Answer in natural language. Consider the 3D positions of the objects in the scene and not just the 2D positions in the image. Is the centerpoint of  bluegrey rectangular table at a higher height than black dresser with multiple drawers? Choose between the following options: no or yes
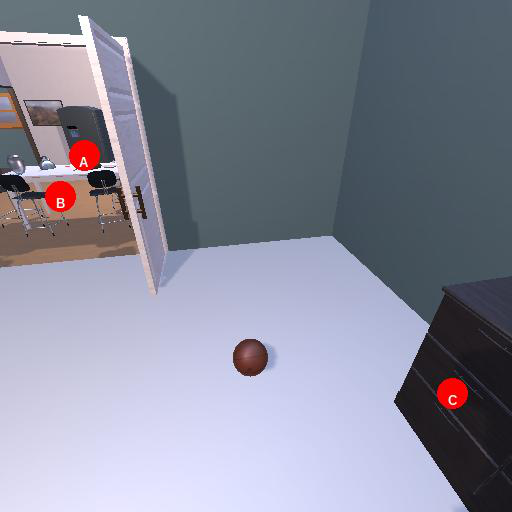
<answer>yes</answer>